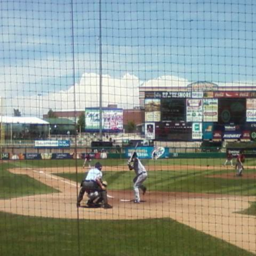
The man is trying to hit a ball during a baseball game.
A baseball player is up to bat at home plate
There are baseball players playing a baseball game.
A group of men on a field playing baseball.
The baseball player is up and ready to bat